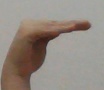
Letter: haa